List of accolades received by Star Wars: The Force Awakens

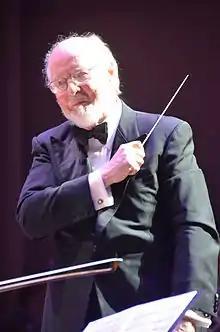
Composer John Williams received multiple accolades for his work in the film.

"" (also known as "Star Wars: Episode VII – The Force Awakens") is a 2015 American epic space opera film produced, co-written, and directed by J. J. Abrams. The sequel to "Return of the Jedi" (1983), it is the seventh film in the "Skywalker Saga". Set thirty years after "Return of the Jedi", "The Force Awakens" follows Rey, Finn, Poe Dameron, and Han Solo's search for Luke Skywalker and their fight in the Resistance, led by General Leia Organa and veterans of the Rebel Alliance, against Kylo Ren and the First Order, a successor to the Galactic Empire. The ensemble cast includes Harrison Ford, Mark Hamill, Carrie Fisher, Adam Driver, Daisy Ridley, John Boyega, Oscar Isaac, Lupita Nyong'o, Andy Serkis, Domhnall Gleeson, Anthony Daniels, Peter Mayhew, and Max von Sydow.